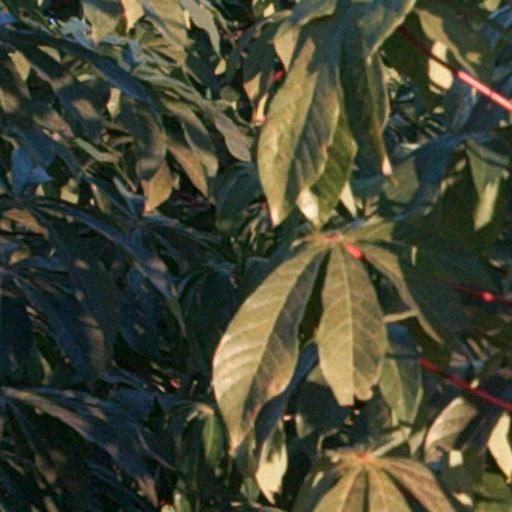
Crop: cassava